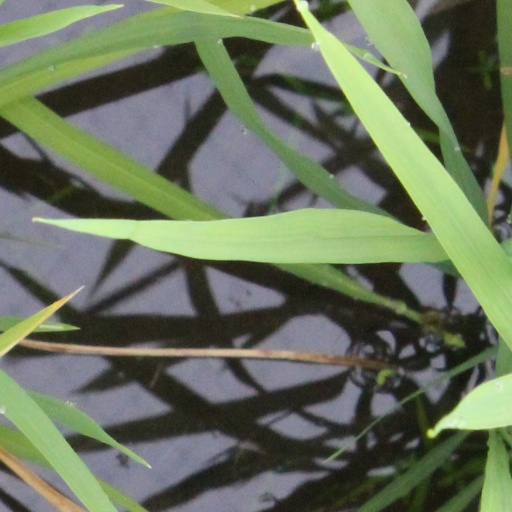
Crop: rice